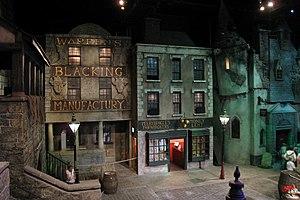
Dickens World était un parc de loisirs qui avait ouvert ses portes le 25 mai 2007 à Chatham dans le Kent en mémoire du célèbre auteur anglais Charles Dickens. Il a fermé le 12 octobre 2016.